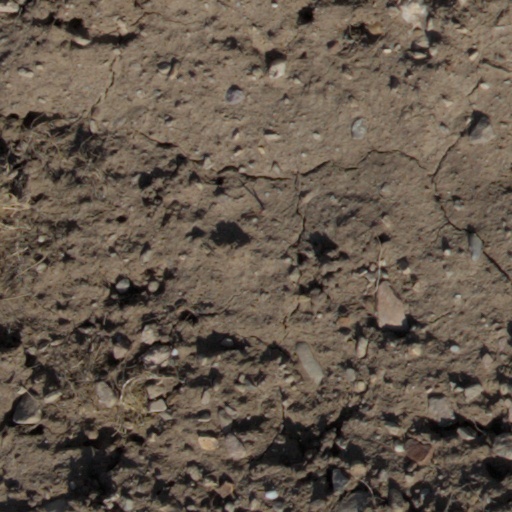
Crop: wheat